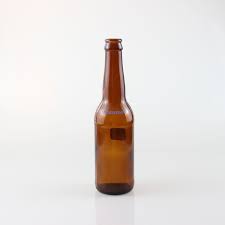
Label: glass